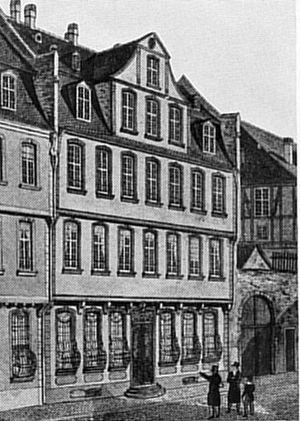
Johann Caspar Goethe est un juriste allemand, conseiller privé auprès de l'empereur romain germanique. Il est le père de l'écrivain Johann Wolfgang von Goethe.